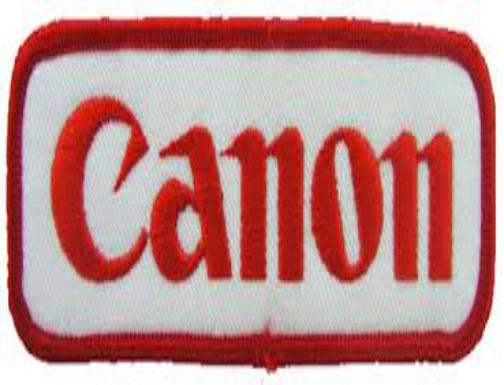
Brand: Canon
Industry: Electronic